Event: Nepal Earthquake
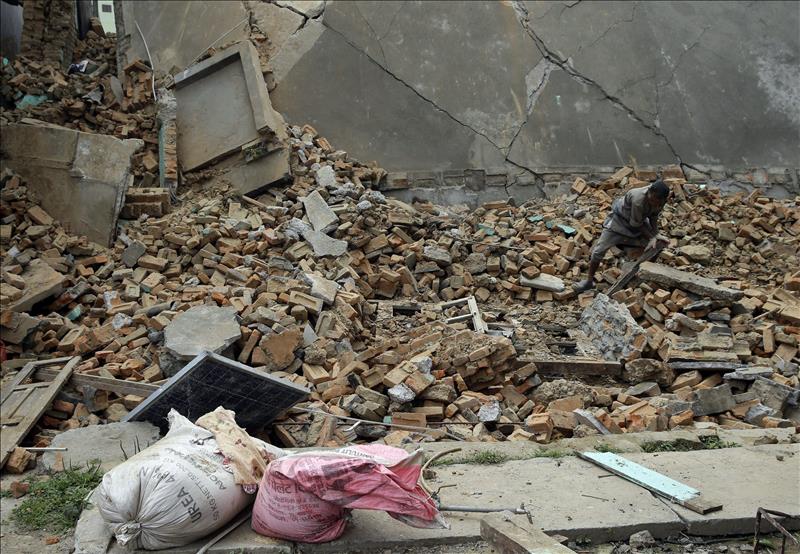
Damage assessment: damage